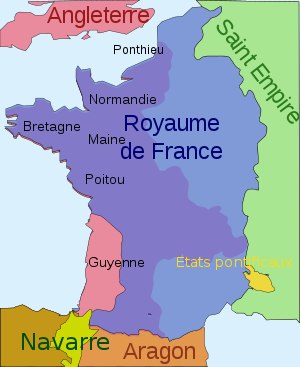
Hundredårskrigen / Starten på krigen: 1337–60 / Gascogne under kongen af England
Frankrig i 1330.      Frankrig før 1214      Franske anskaffelser frem til 1330      England og Guyenne/Gascogne i 1330
Hundredårskrigen var en række konflikter mellem 1337 og 1453 mellem huset Plantagenet, herskere over Kongeriget England, og huset Valois, herskere af Kongeriget Frankrig om arveretten til den franske trone. Hver side trak mange med ind i krigen. Det er en af de største og vigtigste konflikter i middelalderens Europa, hvor fem generationer konger fra to rivaliserende dynastier kæmpede om tronen til det største kongerige i Vesteuropa. Krigen markerede både højdepunktet af ridderlighed og nedgang og udviklede stærke nationale identiteter i begge lande.